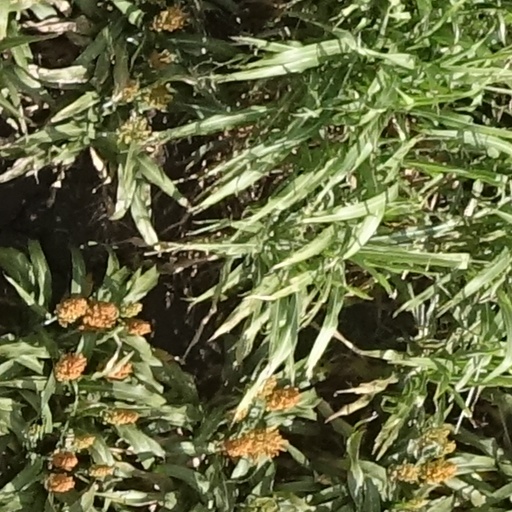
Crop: sorghum